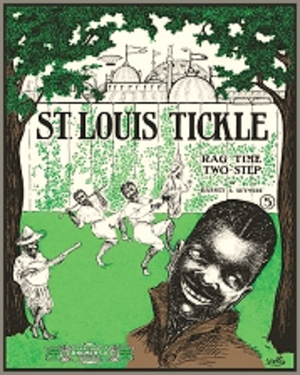
St. Louis Tickle, 1904
Theron Catlin Bennett est un compositeur, pianiste et éditeur américain de musique ragtime. Né en 1879, il est mort à l'âge de 57 ans à Los Angeles. Originaire du Missouri, il publiera 32 morceaux de 1902 à 1925, dont beaucoup de "rags". Son œuvre la plus célèbre est le "St-Louis Tickle" de 1904.